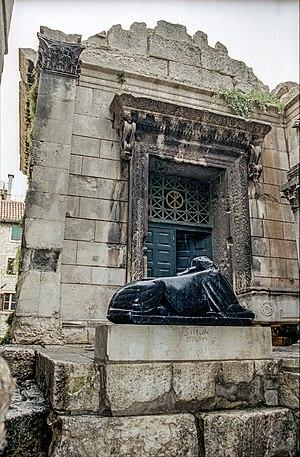
Le palais de Dioclétien est la résidence impériale fortifiée construite par l'empereur Dioclétien sur la côte dalmate pour s'y retirer après son abdication volontaire en 305. C'est l'un des édifices de l'Antiquité tardive les mieux conservés. Ces vestiges sont préservés dans le cœur historique de Split, en Croatie. Contrairement à une légende populaire, la ville — Spalatum en latin — doit son nom à celui de la cité grecque voisine d'Aspalathos — « buisson blanc » — et non au terme latin signifiant palais — palatium. L'empereur Dioclétien y a vécu l'essentiel des dernières années de sa vie et, à sa mort, son corps a été déposé dans un sarcophage placé dans le mausolée qu'il y avait fait construire.